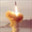
Label: rocket